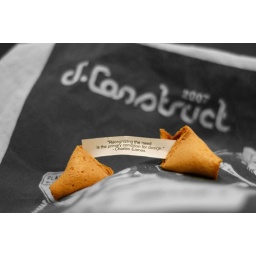
I was bored and feeling creative on the train journey home from the Dconstruct conference in Brighton :-)